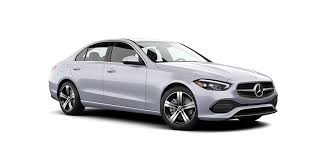
Vehicle type: Cars